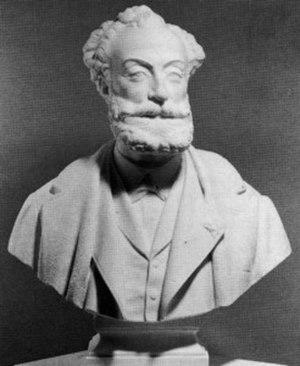
Ernest Cézanne (1830-1876)
Louis-Joseph-Ernest Cézanne est un ingénieur et homme politique français.